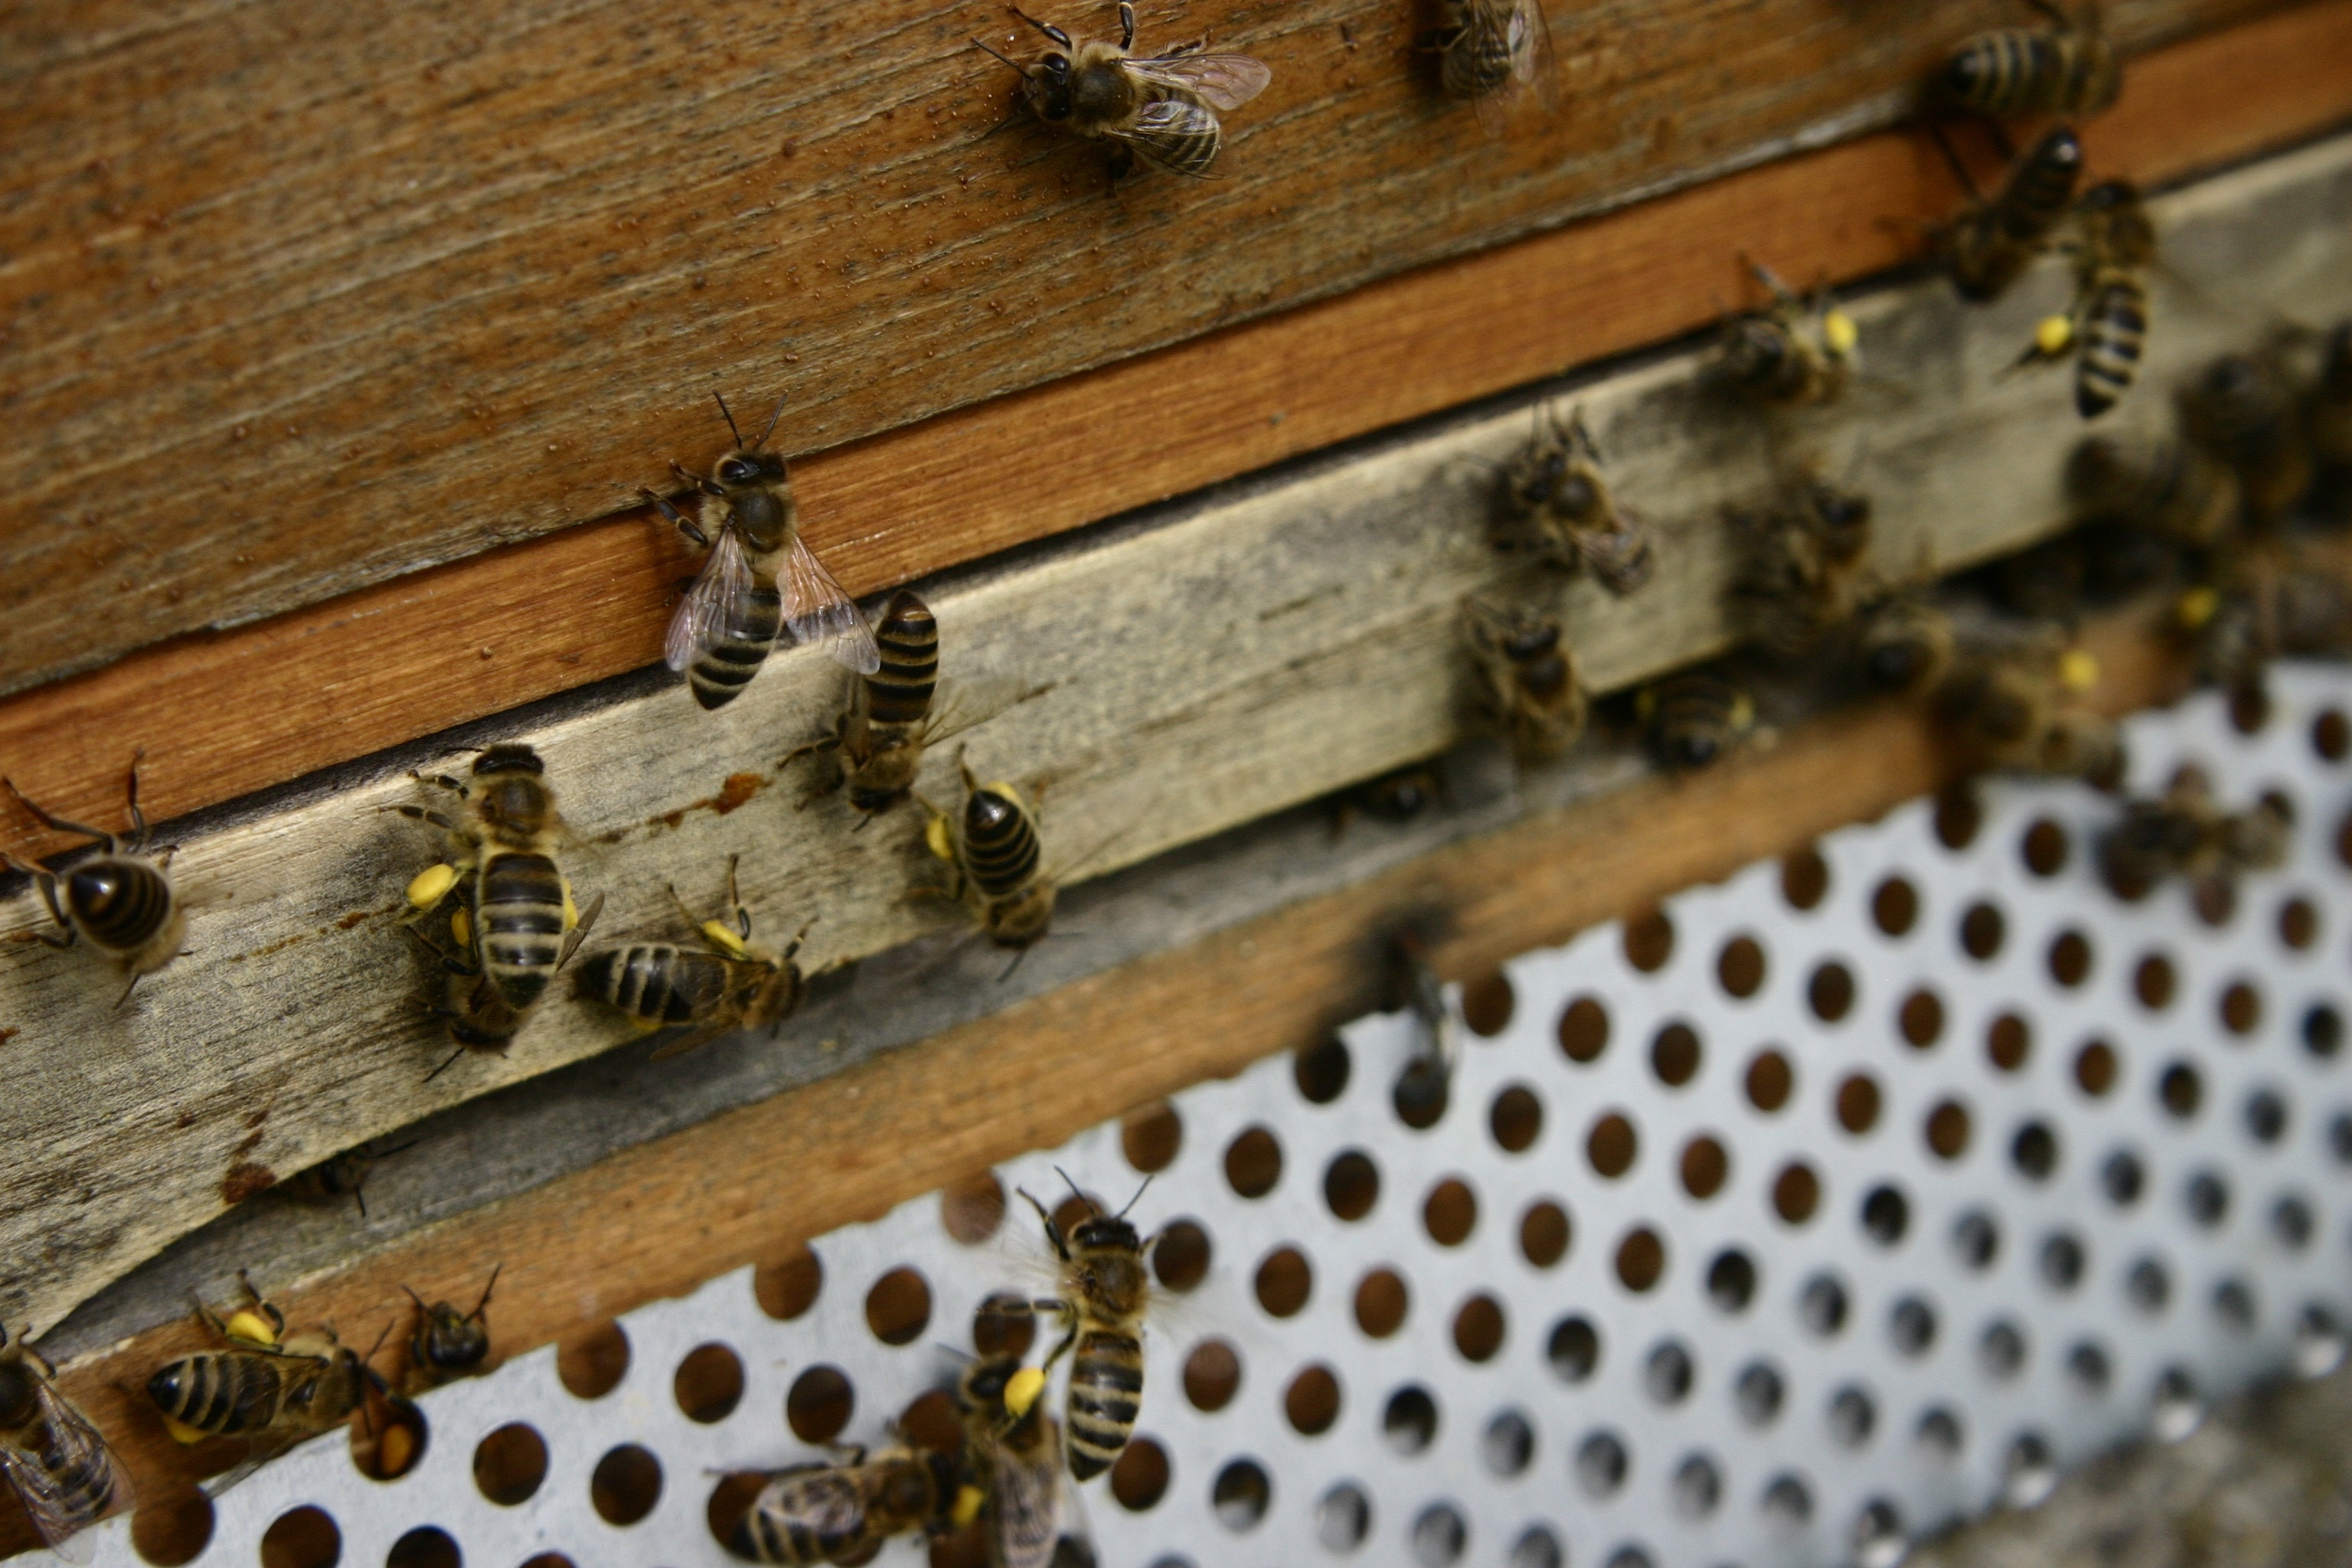
wood, honey, pollen, insect, hive, honeycomb, bees, beehive, firearm, beekeeping, honey production, honey bees, pollen panties, air hole, carnica